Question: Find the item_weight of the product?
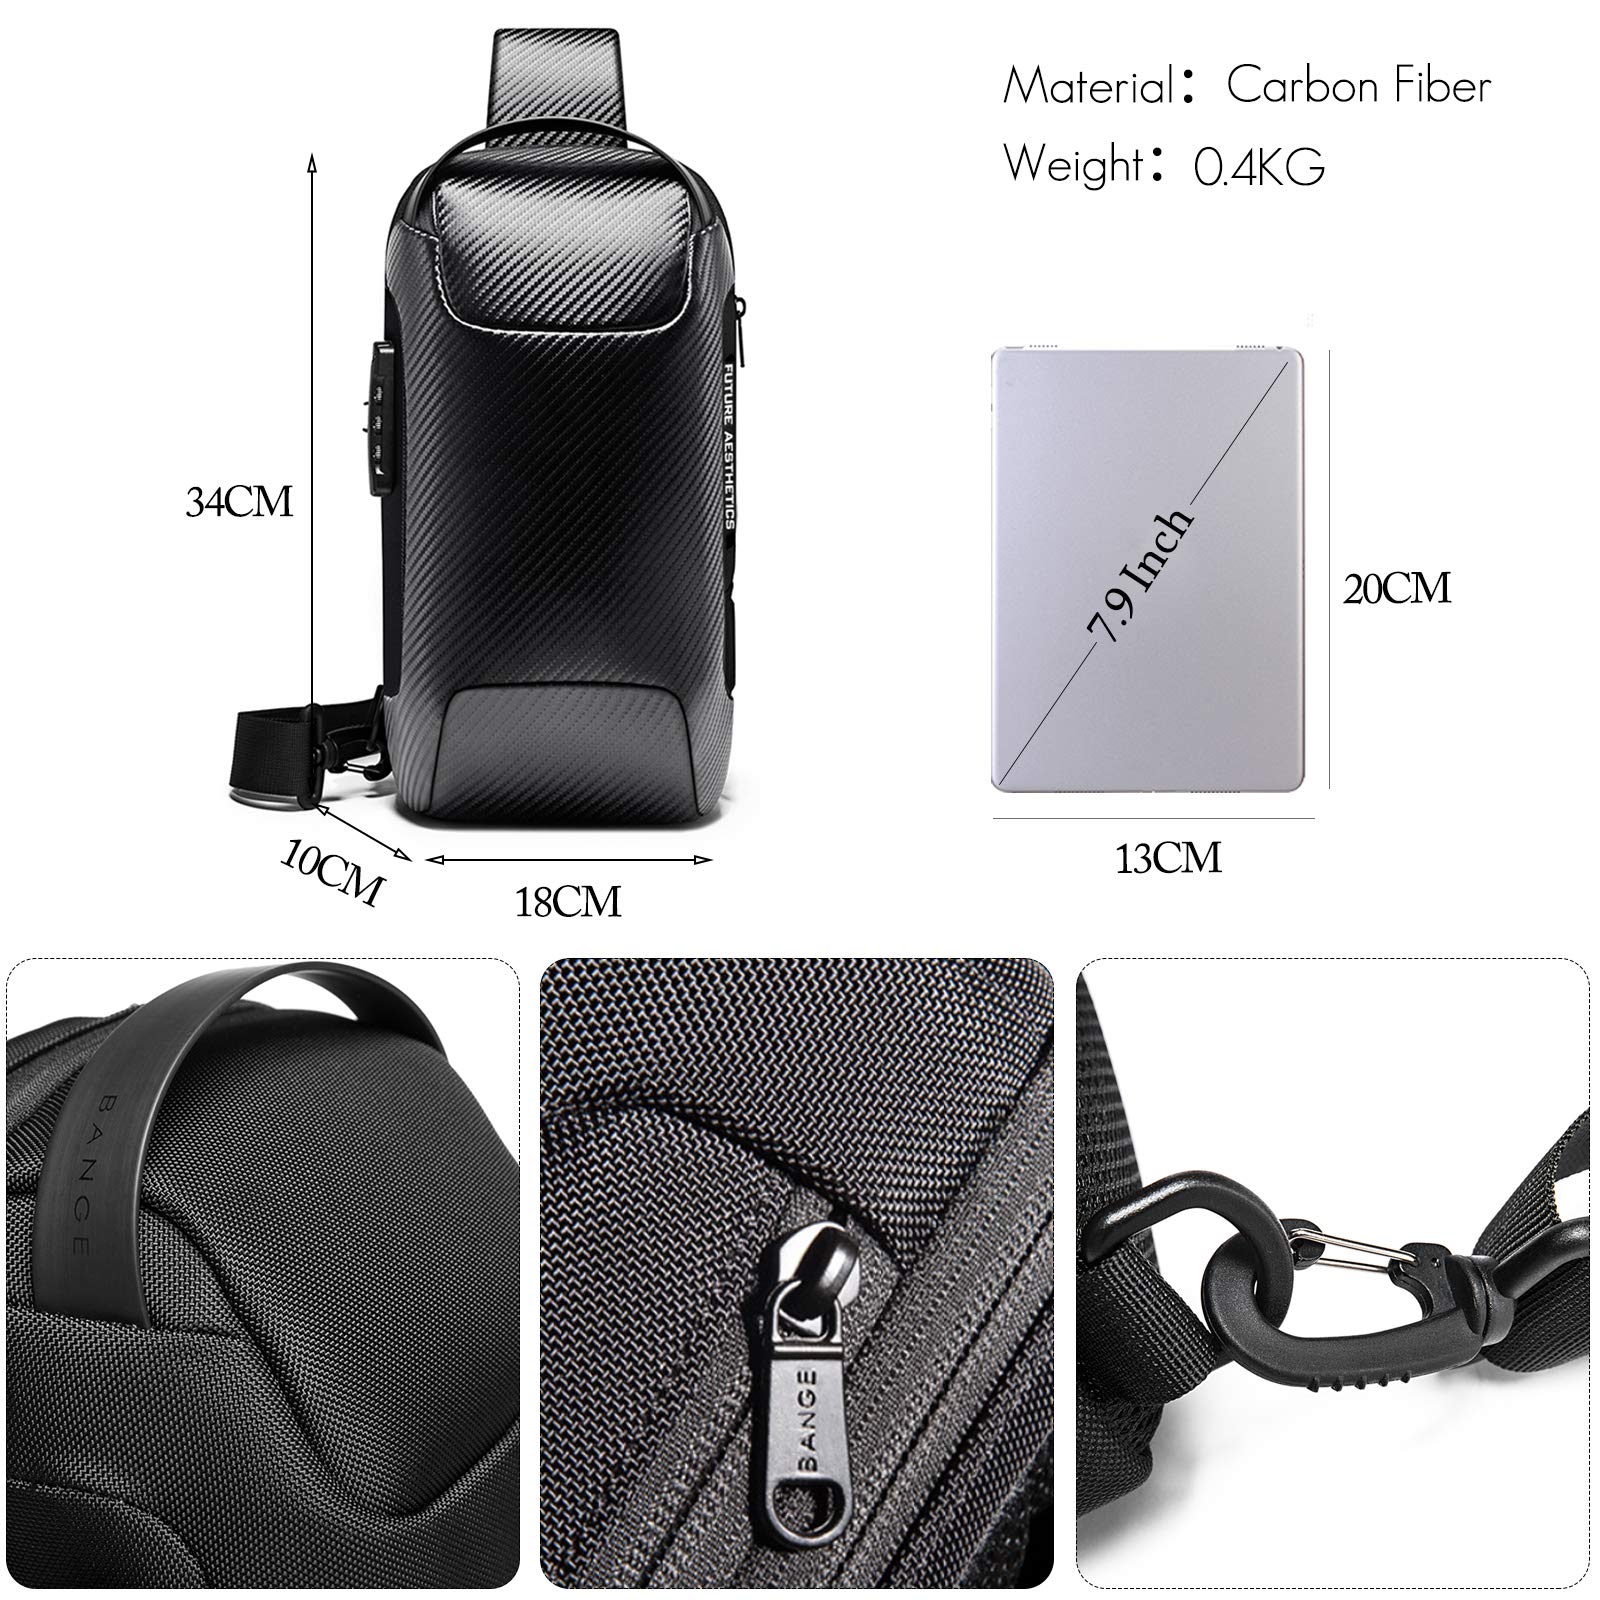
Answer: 0.4 kilogram